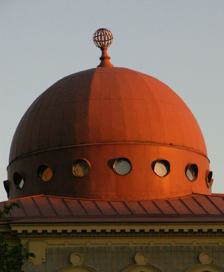
Building: Helsinki Synagogue
Country: Finland
Year built: 1906
Synagogue in Helsinki, Finland Helsinki Synagoga Finnish : Helsingin synagoga Swedish : Helsingfors synagoga Synagogue dome in 2006 Religion Affiliation Orthodox Judaism Rite Nusach Ashkenaz Ecclesiastical or organizational status Synagogue Status Active Location Location Malminkatu Street 26, Kamppi , Helsinki Country Finland Location of the synagogue in Finland Geographic coordinates 60°10′03″N 24°55′42″E / 60.16750°N 24.92833°E / 60.16750; 24.92833 Architecture Architect(s) Jac. Ahrenberg Type Synagogue architecture Style Byzantine Revival Art Nouveau Date established c. 1900 (as a congregation) Completed 1906 Specifications Capacity 600 worshippers Dome (s) One Materials Brick The Helsinki Synagogue ( Finnish : Helsingin synagoga ; Swedish : Helsingfors synagoga ) is an Orthodox Jewish synagogue , located at Malminkatu Street 26, in the Kamppi district of Helsinki , Finland . Overview The rectangular synagogue building, designed in the Byzantine Revival and Art Nouveau styles by the Viipuri -born architect, Jac. Ahrenberg, was completed in August 1906 and serves the 1,200-strong Jewish community. The synagogue dome is a distinctive landmark on the Helsinki skyline, and was renovated and enlarged in 1926, when a library was added. A Jewish community center, located adjacent to the synagogue, including an aged care facility, an auditorium, meeting rooms, and a mikveh , was completed in 1967. As one of the most northern in the world, the congregation follows the halachic hour, especially during Finnish summers where it doesn't get dark, even at night. Under rabbinic Jewish law, an hour is calculated by taking the total time of daylight of a particular day, from sunrise until sunset, and dividing it into twelve equal parts. The halachic hour varies by the season and sometimes by the day. As a result, shabbat services are conducted during daylight. Gallery Helsinki synagogue, 1908 Helsinki synagogue, 2020 Helsinki synagogue, 2020 See also Finland portal Judaism portal History of the Jews in Finland References ^ a b Jackson, Maddison (July 13, 2022). "Voices of European Jewry: Helsinki, Finland" . Pittsburgh Jewish Chronicle . ^ "Synagogue in Helsinki" . Religiana . 2024 . ^ "Helsinki" . The Cultural Guide to Jewish Europe . n.d . ^ "Finland: Heritage and Heritage Sites" . Jewish Heritage Europe . n.d . ^ "Helsinki Synagogue" . Jewish Community of Helsinki . n.d . External links Media related to Helsinki Synagogue at Wikimedia Commons David, Jono (August 2011). "FINLAND, Helsinki. Helsinki Synagogue" . HaChayim HaYehudim Jewish Photo Library . v t e Jews and Judaism in Finland Topics History Winter War Antisemitism Synagogues Helsinki Turku Former: Vyborg People Finnish Jews List of Finnish Jews List of synagogues This article about a synagogue or other Jewish place of worship in Finland is a stub . You can help Wikipedia by expanding it . v t e